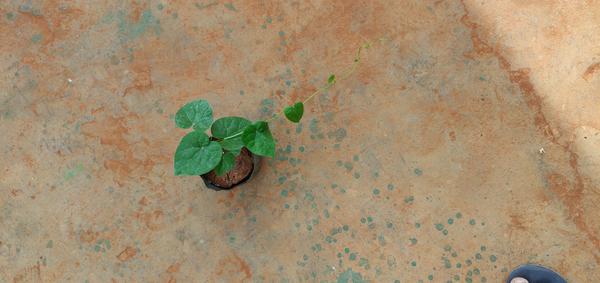
Plant: Amruta_Balli